Utah Valley Marathon

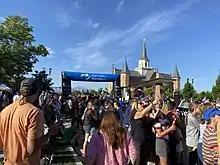
Photo of the marathon finish line at University Avenue in Provo, Utah on Saturday, June 5, 2021.

The race was started in 2008 by Hyrum Oaks and Jeremiah West. The inaugural marathon was held on April 12, 2008. Between 2009 and 2018, the race was moved to the second Saturday in June. Beginning in 2019, the race will be held on the first Saturday in June to avoid conflicts with local festivals. In 2008, there were 120 marathon runners. Since 2009, the marathon has been part of the Utah Grand Slam.